Calcutta National Medical College

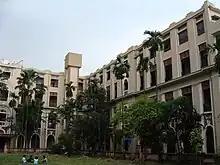
Academic Section of Calcutta National Medical College and Hospital

Calcutta National Medical College (CNMC) is popularly known as Chittaranjan Hospital. The second campus of CNMC previously Calcutta Pavlov Hospital houses the psychiatry department. CNMC&H is one of the biggest government hospitals in West Bengal having extensive OPD, day care and indoor patient care services with more than 8,000 patients attending OPD every day.